Oude Pekela

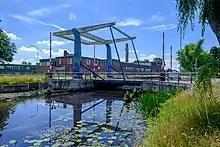
Freebrug (2021)

In the late 20th century, most of the factories in Oude Pekela closed down. , a hemp factory, is still located in the town. In June 1987, Oude Pekela was in the news, because of allegations of sexual abuse of numerous children by a clown. The case received massive media attention, and caused large demonstrations. A police spokesperson used the words "mass hysteria" which further inflamed the situation. After a massive investigation, the case was closed on 17 October 1988 due to lack of evidence.